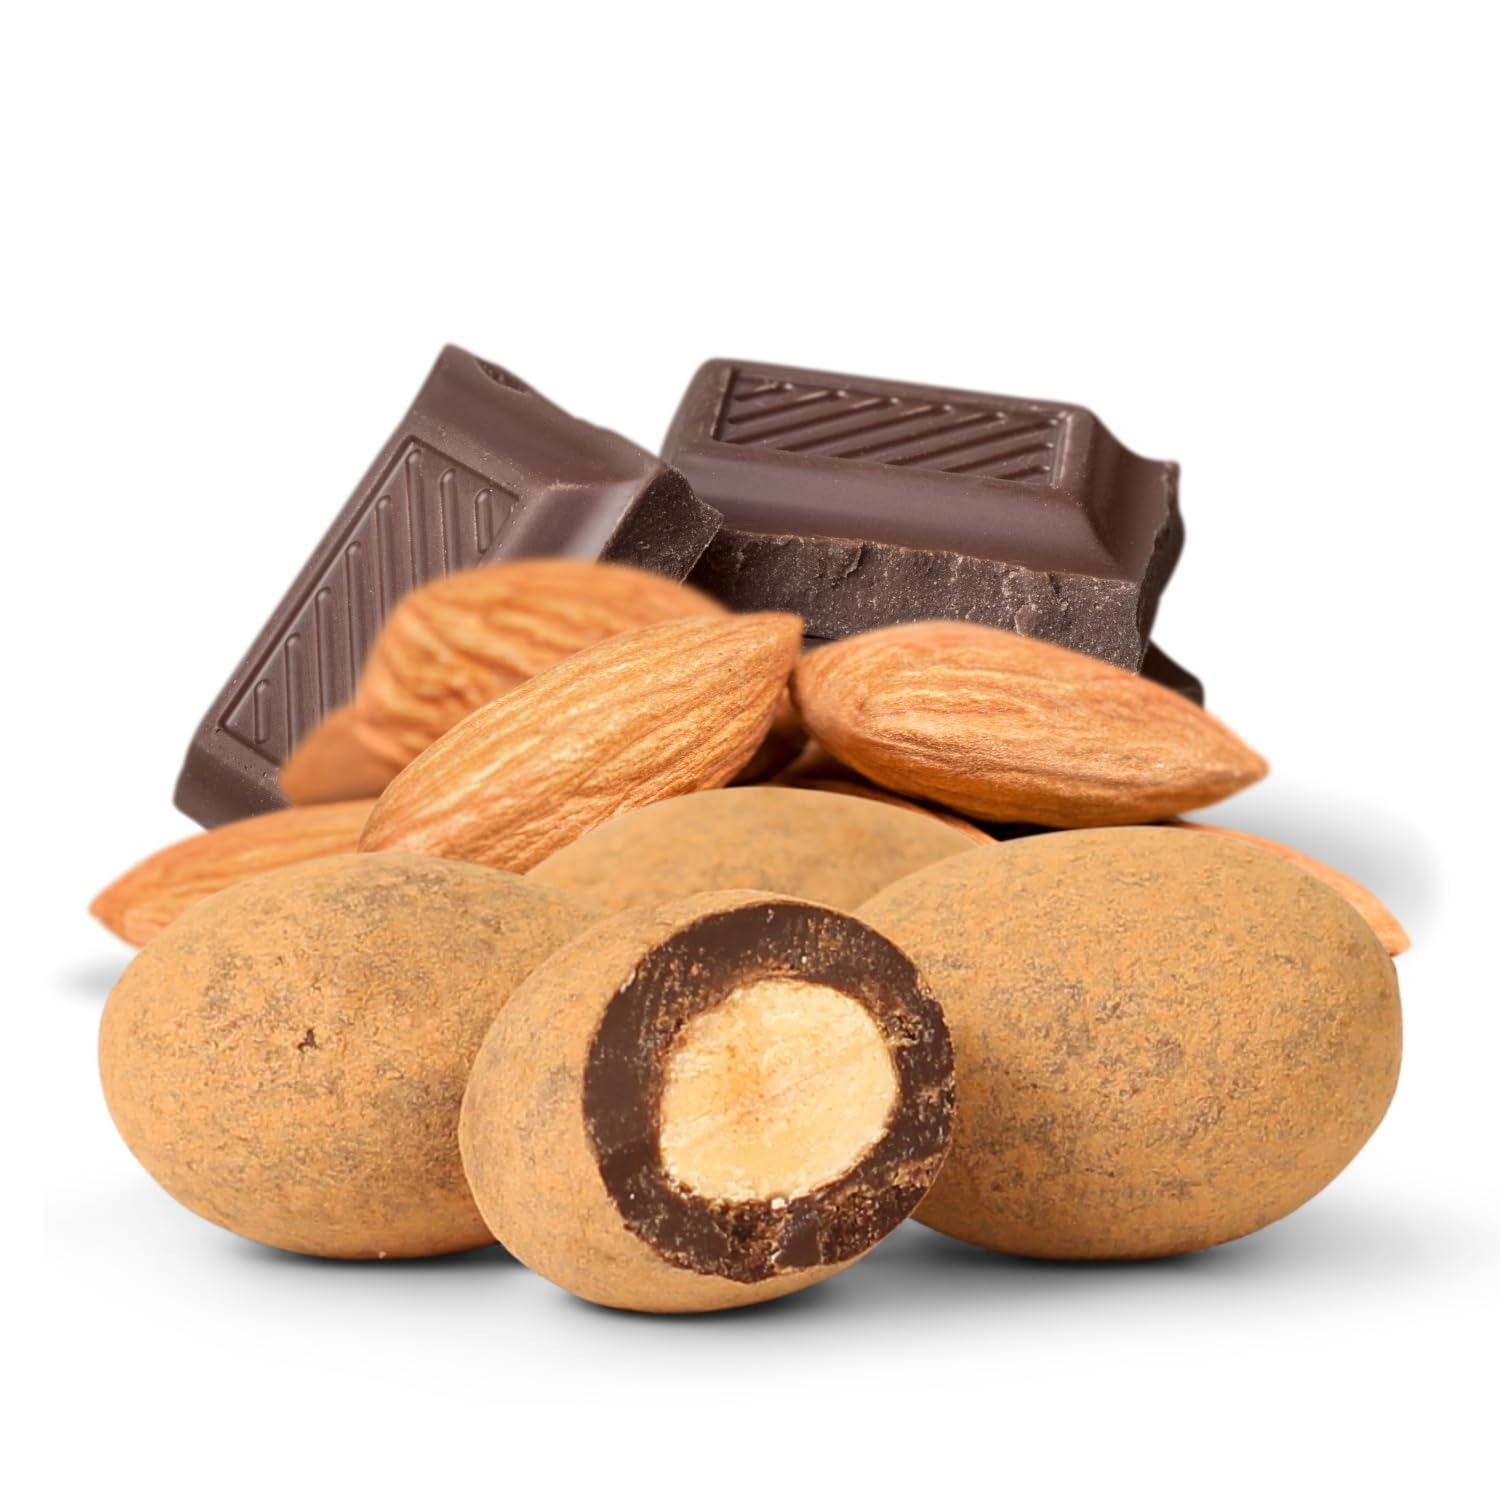
Item Name: Dark Chocolate Cocoa Dusted Almonds by It's Delish, 2 Lbs Bulk Bag | Choc Covered Almond Candy Snack | Healthy Snacks, Keto, Vegan, Dairy Free, Kosher
Bullet Point 1: DARK CHOCOLATE COVERED ALMONDS with cocoa powder coating: Enjoy the perfect combination of roasted almonds and rich dark chocolate, coated with a delightful cocoa powder layer.
Bullet Point 2: DELICIOUS AND HEALTHY SNACK: Indulge in a delicious treat with these roasted almond nuts covered in dark chocolate dusted in cocoa. Satisfy your cravings without compromising on taste or quality.
Bullet Point 3: HIGH-QUALITY INGREDIENTS: Made with carefully selected almonds and rich dark chocolate, these cocoa dusted almonds offer a satisfying and indulgent experience with every bite.
Bullet Point 4: IDEAL FOR SNACKING & GIFTING: Whether a delicious snack for yourself, a thoughtful gift for someone special, or a treat to share with friends and family, these chocolate almonds are a yummy choice.
Bullet Point 5: MADE IN THE USA: Our coco dusted almonds, are proudly grown, made and packaged in our North Hollywood, California factory. They are also vegan and kosher certified OU Parve, non-dairy, keto-friendly.
Product Description: <p></p><b>Dark Chocolate Cocoa Dusted Almonds by It's Delish, 2LBS</b> <p></p> Try these delectable and satisfying treats that combine the richness of dark chocolate with the crunch of roasted almonds. Each almond is generously coated with a layer of dark choclate, then dusted with cocoa powder, creating a harmonious blend of flavors that will tantalize your taste buds. <p><p>Perfect for snacking, gifting, or sharing, these Dark Chocolate Cocoa Dusted Almonds are a versatile choice for any occasion. Whether you're looking for a delicious treat to enjoy on your own or a thoughtful gift for a loved one, these almonds are sure to impress. Their elegant presentation and mouthwatering taste make them a crowd-pleaser at gatherings and events.<p><p> Indulge in the irresistible combination of dark chocolate and roasted almonds with It's Delish Dark Chocolate Cocoa Dusted Almonds. Elevate your snacking experience and treat yourself or your loved ones to a truly delightful and satisfying treat. Enjoy! <p></p><b>About It's Delish!</b> <p></p>It's Delish was established in 1992 and is located in North Hollywood, California. It's Delish is a food manufacturer and distributor who produces over 500 gourmet food products including licorice, sour belts, taffies, caramels, Jordan almonds, chocolates, nuts, fruits, trail mixes, spices, and the spice blends. It's Delish also produces organics and all natural products. We give you the opportunity to order from the factory direct!<p></p>It’s Delish! prides itself on the four pillars that are at the foundation of everything we do.<p></p>Innovation Quality Value Service
Value: 16.0
Unit: Ounce

Price: 33.99